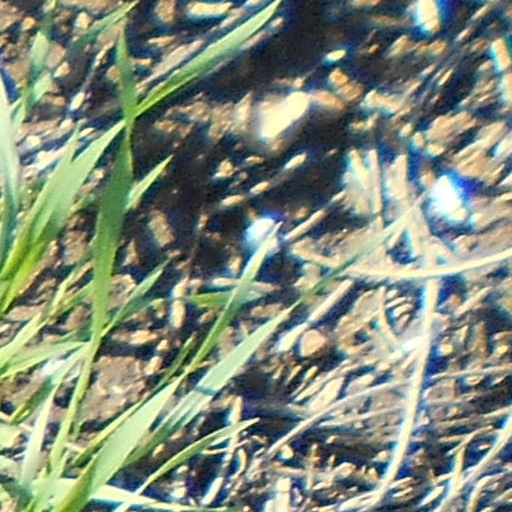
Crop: wheat